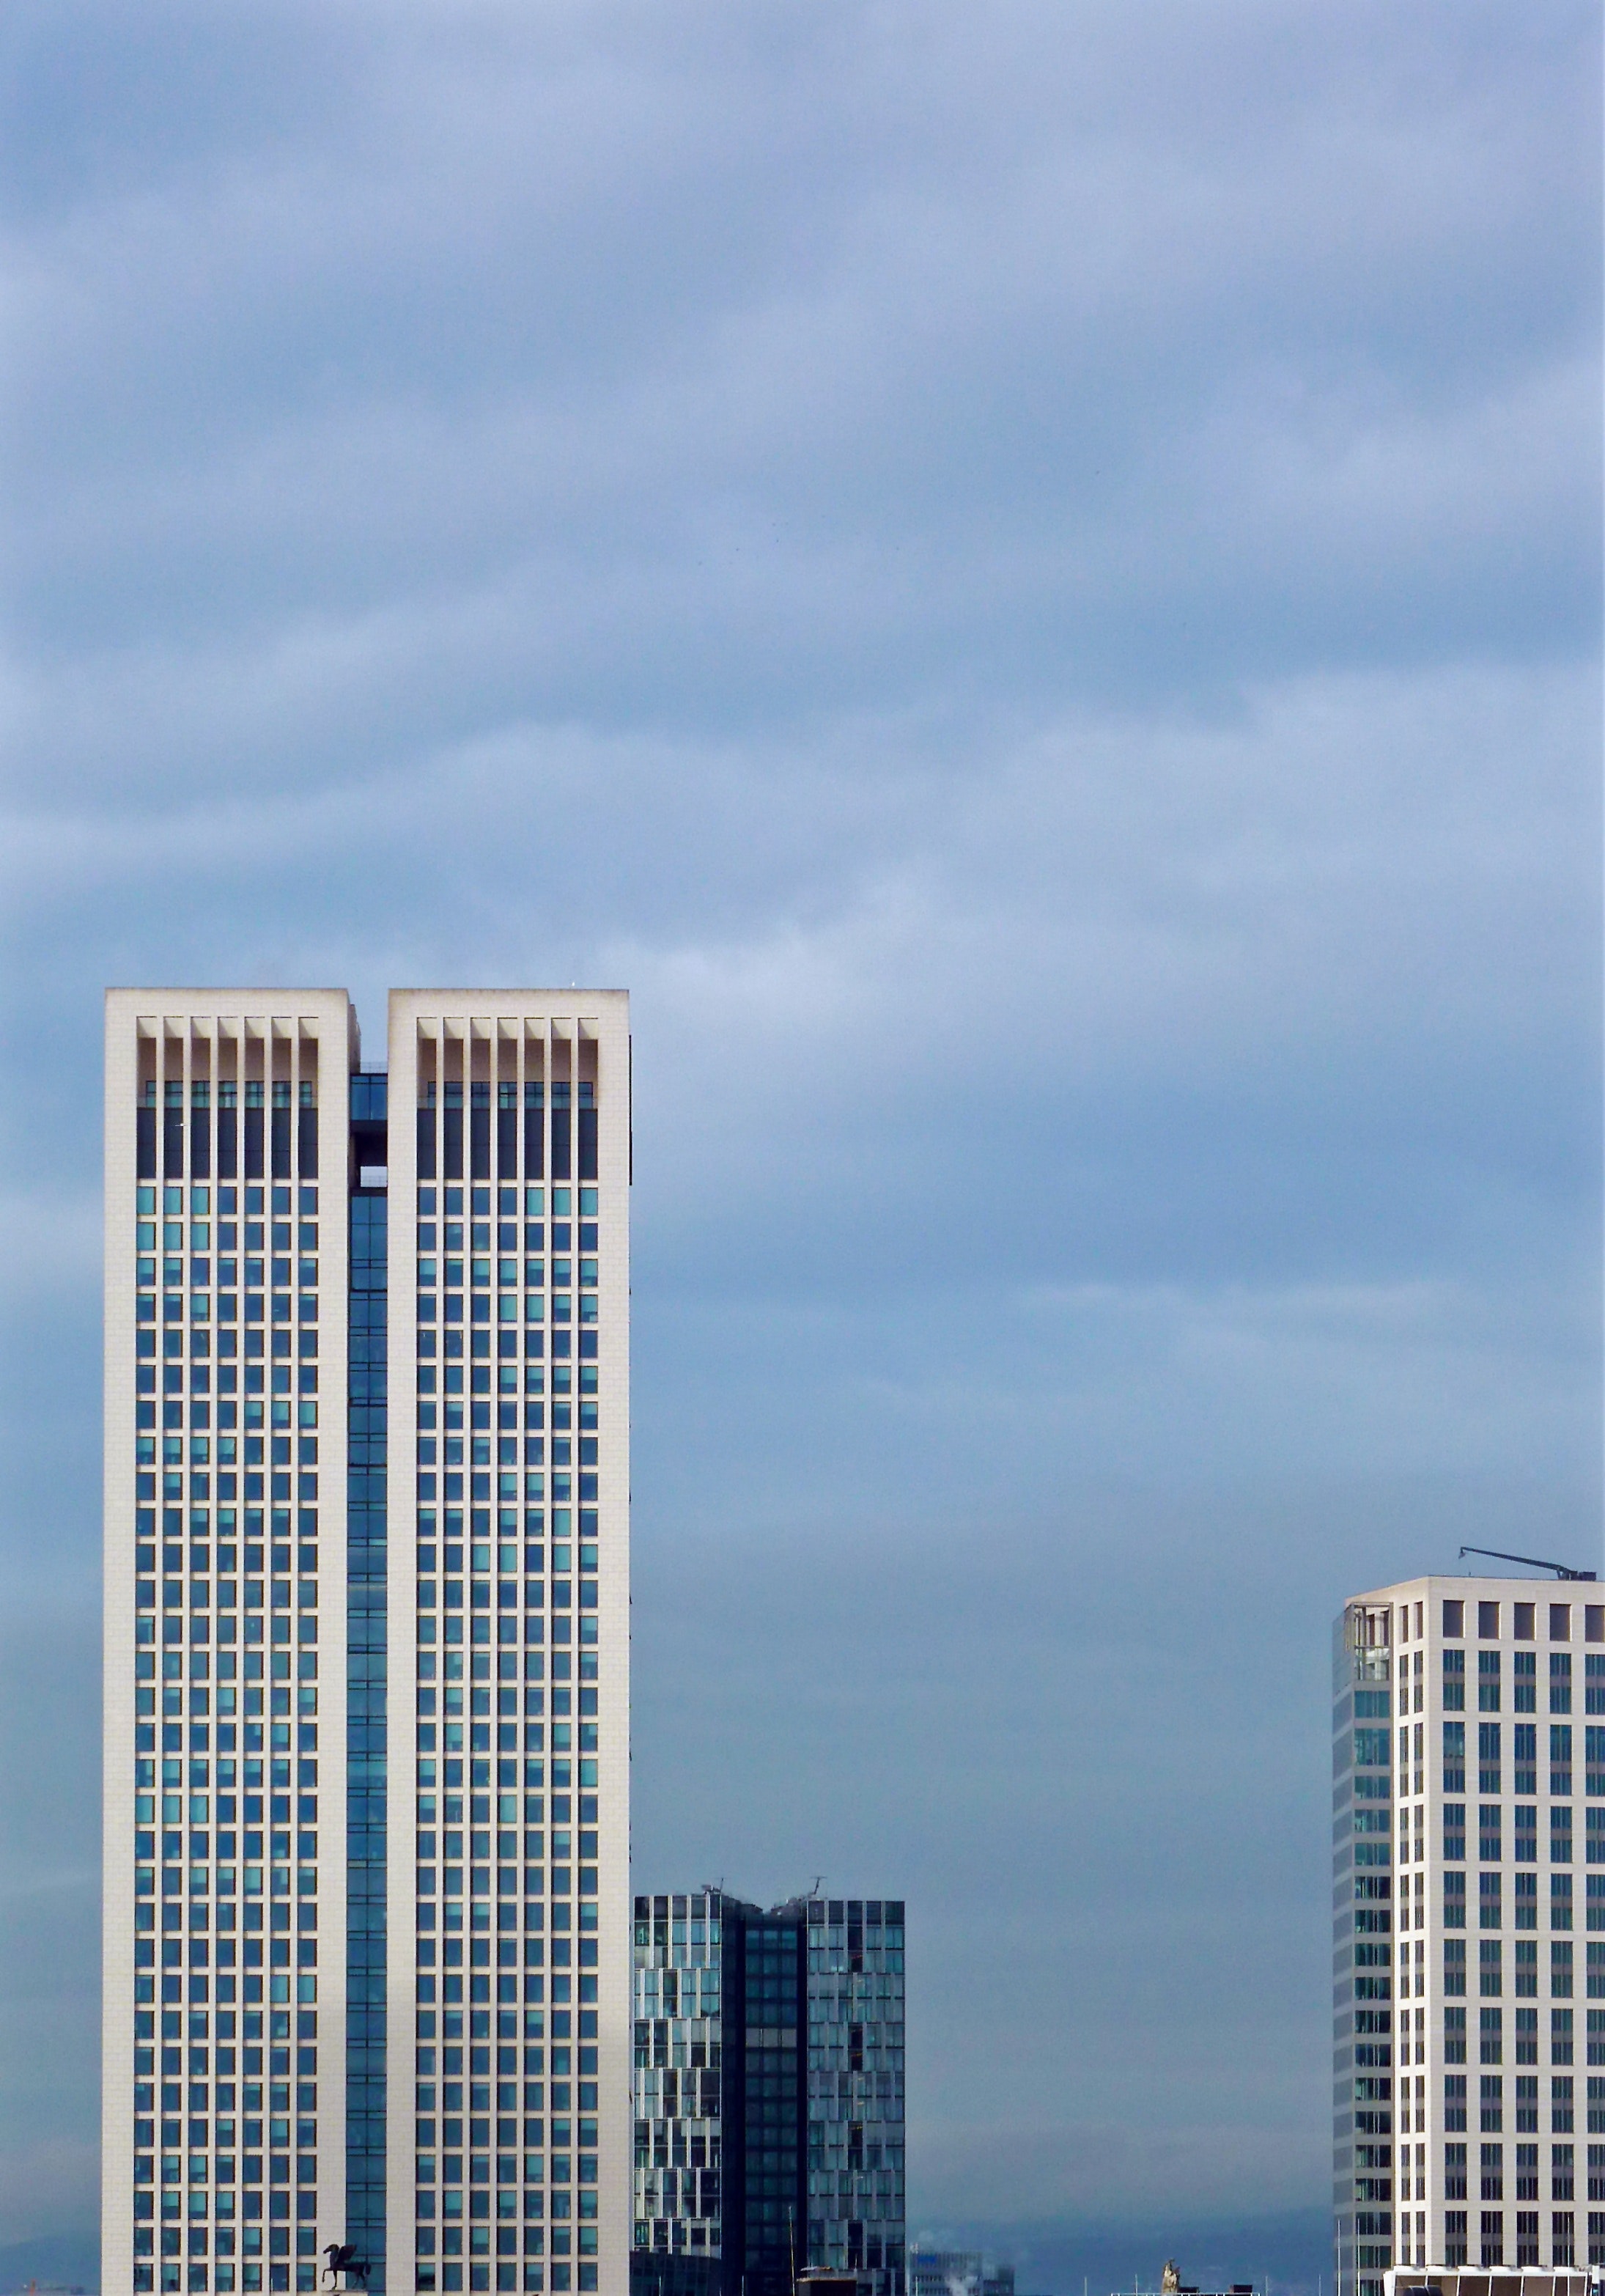
metropolitan area, tower block, skyscraper, daytime, city, urban area, sky, architecture, human settlement, commercial building, building, metropolis, corporate headquarters, condominium, skyline, cityscape, tower, headquarters, real estate, mixed use, urban design, cloud, downtown, facade